Joey Janela

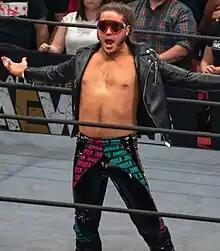
Janela in October 2019

Joseph Janela (born July 3, 1989) is an American professional wrestler, working for Game Changer Wrestling (GCW), where he is the promoter of the Joey Janela's Spring Break event series. Janela is most known for his work with All Elite Wrestling (AEW), Major League Wrestling (MLW), and various independent promotions such as Pro Wrestling Guerrilla (PWG), Combat Zone Wrestling (CZW), and Beyond Wrestling.